2016 United States presidential election in Illinois

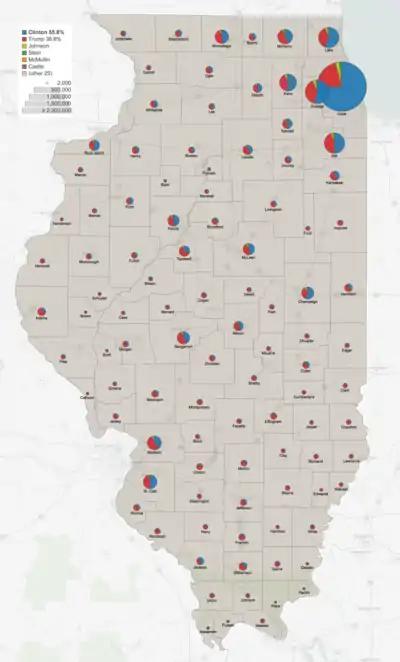
Results by county showing number of votes by size and candidates by color

Clinton won 11 of 18 congressional districts, both candidates won a district held by the other party.